George Negus

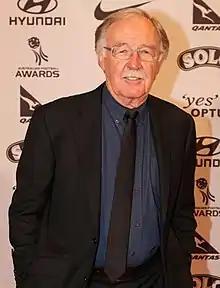
Negus in 2011

George Edward Negus AM (13 March 1942 – 15 October 2024) was an Australian journalist, author, television and radio presenter specialising in international affairs. He was a pioneer of Australian broadcast journalism, first appearing on the ABC's "This Day Tonight" and later on "60 Minutes". Negus was known for making complex international and political issues accessible to a broad audience through his down-to-earth, colloquial presentation style. His very direct interviewing technique occasionally caused confrontation, famously with Margaret Thatcher, but also led to some interviewees giving more information than they had given in other interviews. Recognition of his unique skills led to him hosting a new ABC show, "Foreign Correspondent", and "Dateline" on SBS. He often reported from the frontline of dangerous conflicts and described himself as an "anti-war correspondent" who wanted people to understand the reasons behind why wars were senseless. He was awarded a Walkley Award for Outstanding Contribution to Journalism. He presented "6.30 with George Negus" on Network Ten. He remained a director of his own media consulting company, Negus Media International, until his death in 2024.